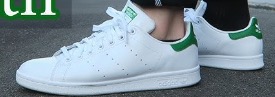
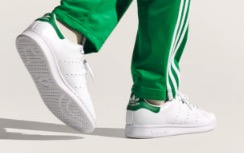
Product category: misc
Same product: yes